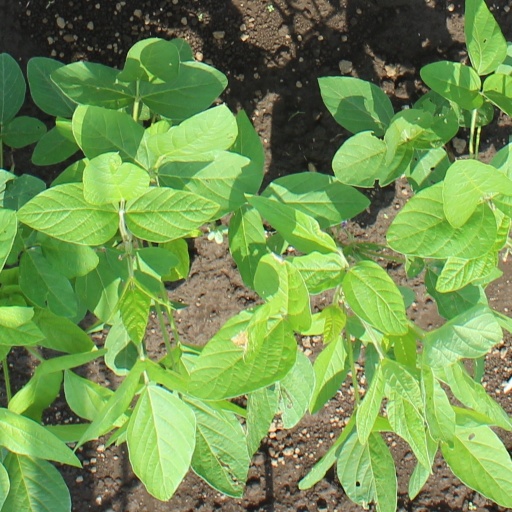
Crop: soybean